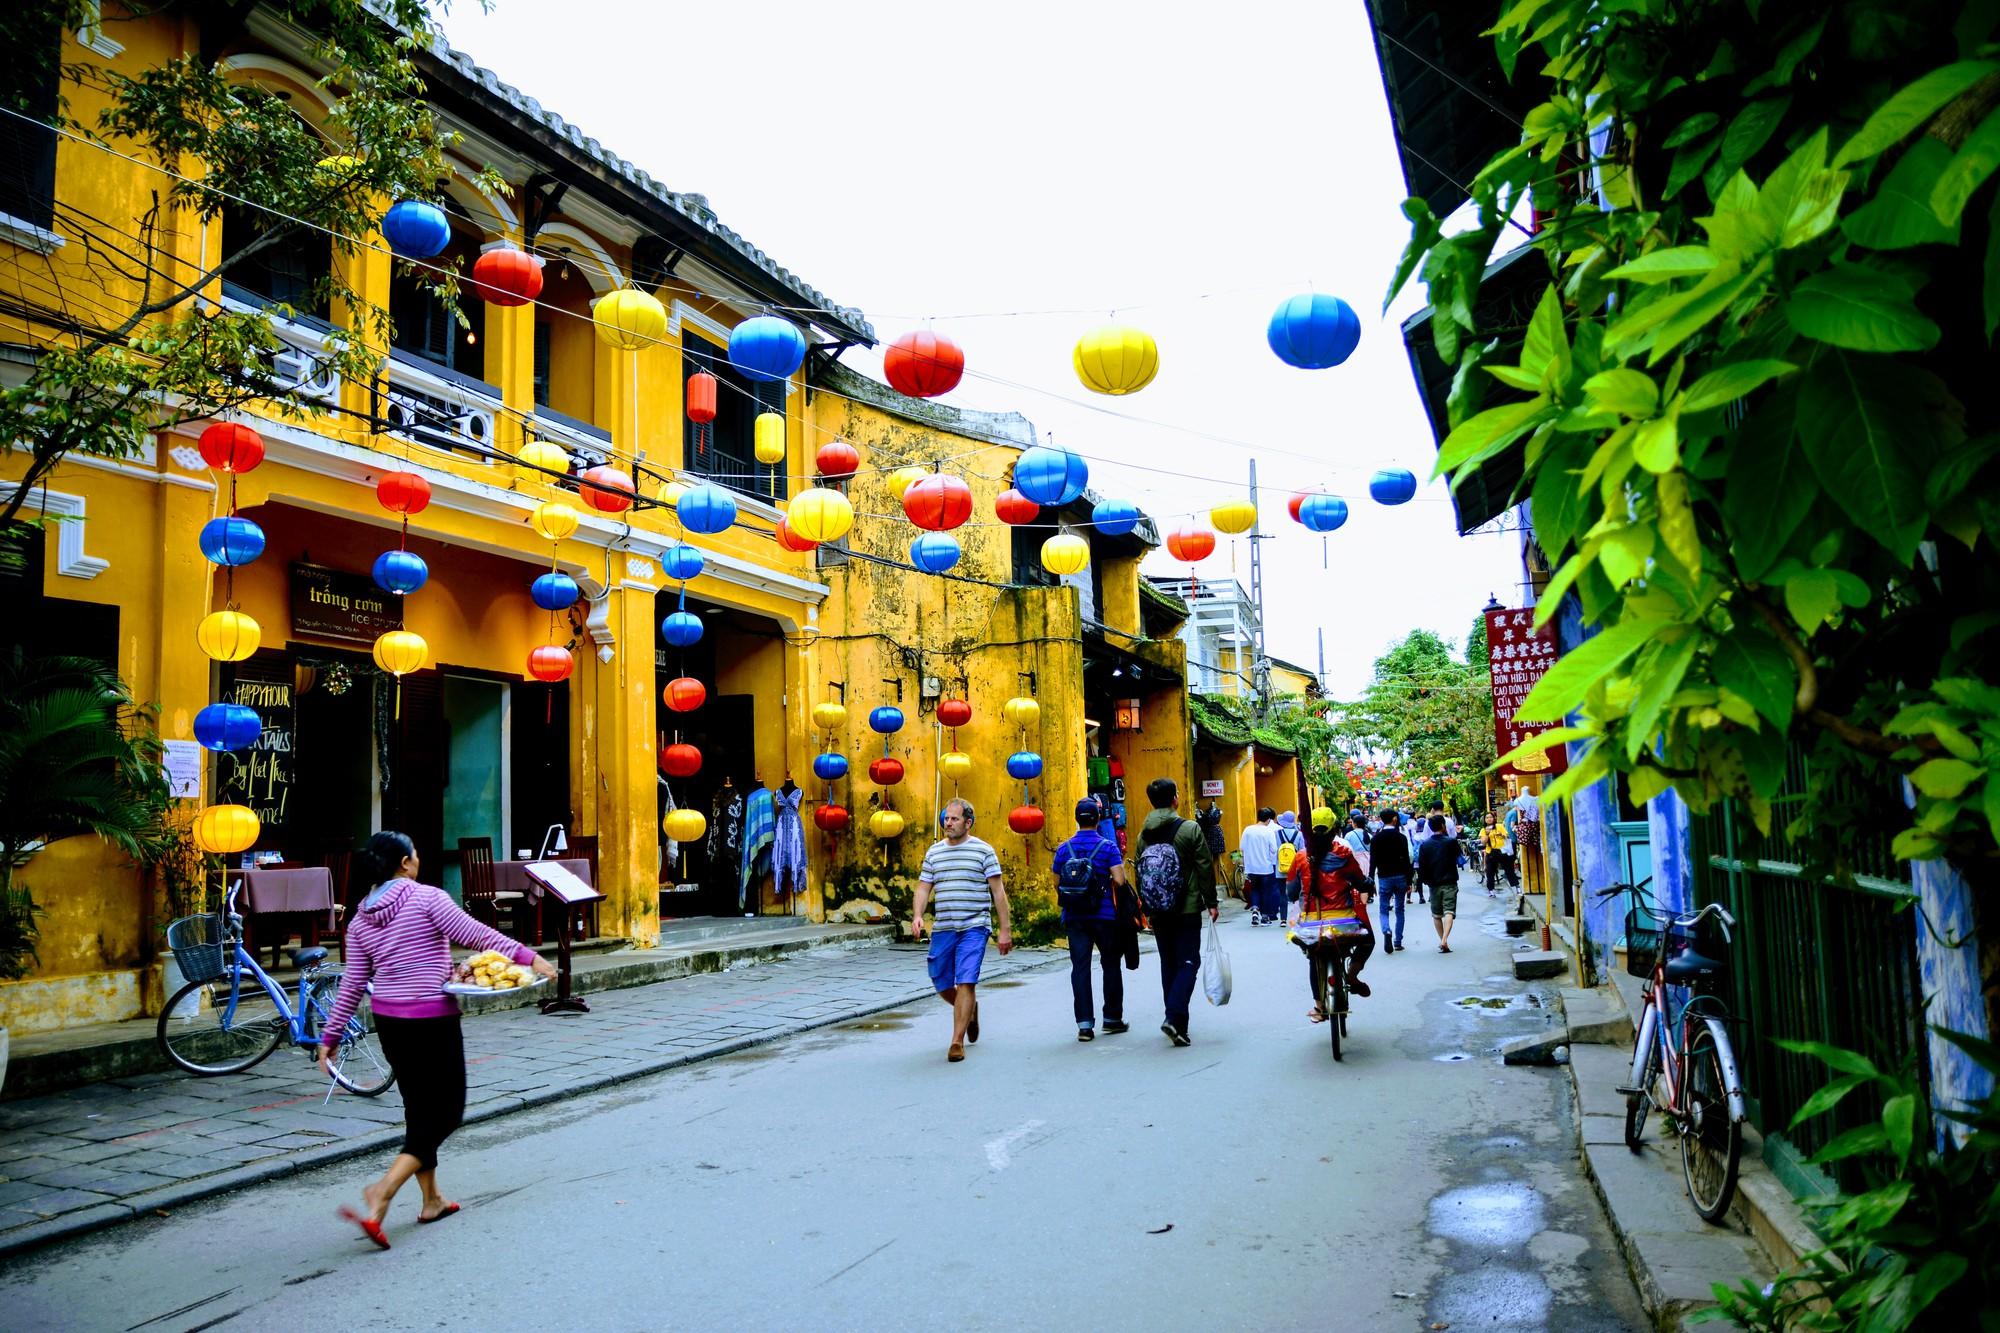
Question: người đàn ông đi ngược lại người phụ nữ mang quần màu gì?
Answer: người đàn ông mang quần màu xanh dương